Delphic Hymns

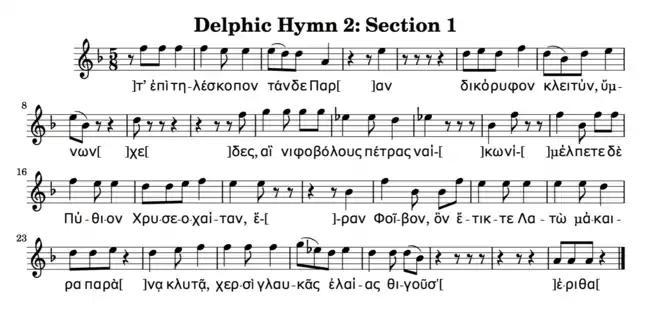
The first section of the Second Delphic Hymn (Limenios Paian) transcribed into modern notation (Places where the stone is broken have been indicated by rests in the music and empty brackets "[  ]" in the lyrics.)

The photograph below shows part of verse 2 and the beginning of verse 3 on the inscription, starting from the word "carrying arms" and ending at "Attica".